Ferdinand Hodler

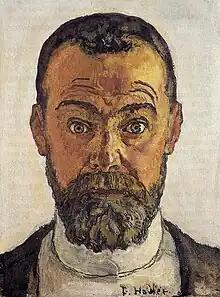
Self-portrait, 1912

Ferdinand Hodler (March 14, 1853 – May 19, 1918) was a Swiss painter. He is one of the best-known Swiss painters of the nineteenth century. His early works were portraits, landscapes, and genre paintings in a realistic style. Later, he adopted a personal form of Symbolism which he called "parallelism".